Ernst Mach

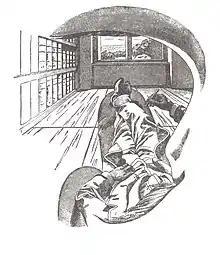
Self-Portrait by Ernst Mach (1886) featured in "Analysis of Sensations", also known as "view from the left eye"

Up to the age of 14, Mach was educated at home by his parents. He then entered a gymnasium in Kroměříž, where he studied for three years. In 1855 he became a student at the University of Vienna, where he studied physics and for one semester medical physiology, receiving his doctorate in physics in 1860 under Andreas von Ettingshausen with the thesis "Über elektrische Ladungen und Induktion", and his habilitation the following year. His early work focused on the Doppler effect in optics and acoustics.